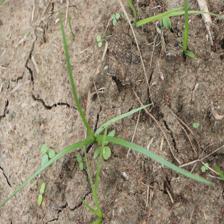
Label: Grass